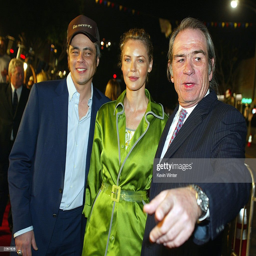
actors pose at the premiere .